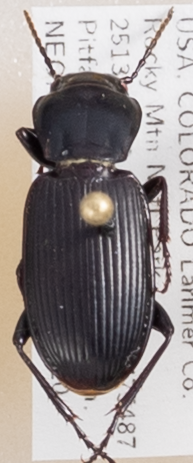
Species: Pterostichus protractus
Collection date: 2018-08-20
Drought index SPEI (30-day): -0.732
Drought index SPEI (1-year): -1.28
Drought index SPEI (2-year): -0.54